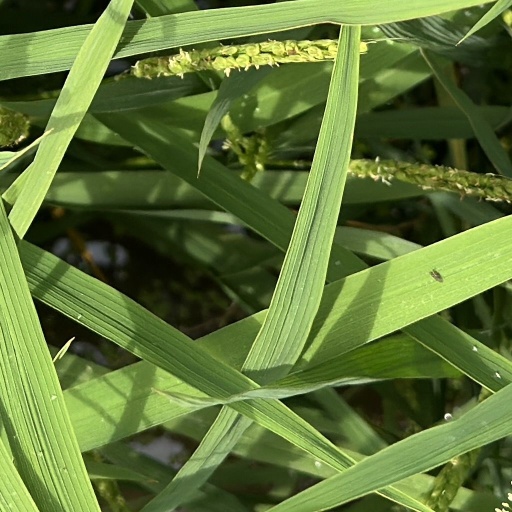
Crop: rice